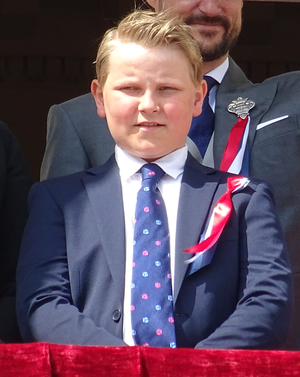
Prins Sverre Magnus af Norge
Prins Sverre Magnus af Norge er en norsk prins, der er det andet barn af Kronprins Haakon og Kronprinsesse Mette-Marit af Norge.